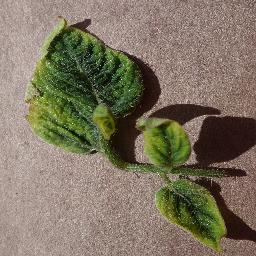
Label: Tomato___Tomato_Yellow_Leaf_Curl_Virus